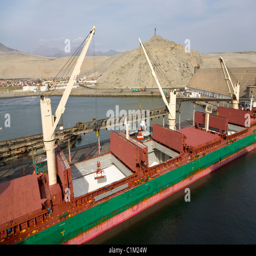
cargo ship being unloaded at the port of a city